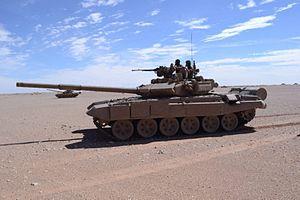
Char d'assaut T-90S de l'armée algérienne durant des exercices de tir réel près de Tindouf, au sud-ouest de l'Algérie.
Le char d'assaut aussi appelé char, est un système d'arme mobile constitué d'un canon monté sur un véhicule automobile blindé et le plus souvent chenillé.
L'Armée nationale populaire, est la force militaire de l'Algérie depuis l'indépendance du pays le 5 juillet 1962, chargée de la défense du pays. Elle est composée des cinq grandes forces, forces terrestres, navales, aériennes, de défense aérienne du territoire, de gendarmerie nationale et de garde républicaine placées sous l'autorité du ministère de la Défense nationale et du président de la République, qui est, selon la constitution, le chef suprême des forces armées. Les forces armées algériennes comprennent également divers services interarmées placés sous la direction du chef d'état-major.
Le T-90 est un char de combat russe associant la structure du T-72 et l'électronique du T-80, il devait prendre initialement la dénomination T-72BU mais une décision politique le rebaptisa T-90 suite aux destructions en masse de T-72 pendant la guerre du Golfe. Le T-90 fut déclaré bon pour le service en 1992 et sa production en grande série démarra en 1994 pour équiper l'armée russe.